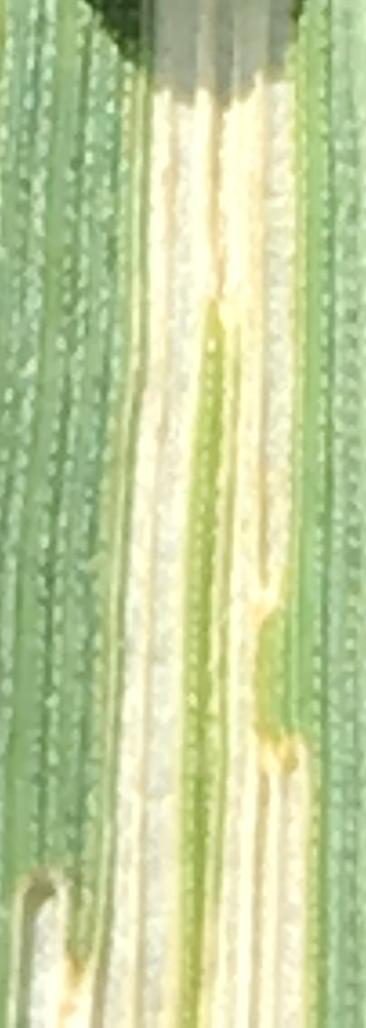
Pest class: cereal_leaf_beetle